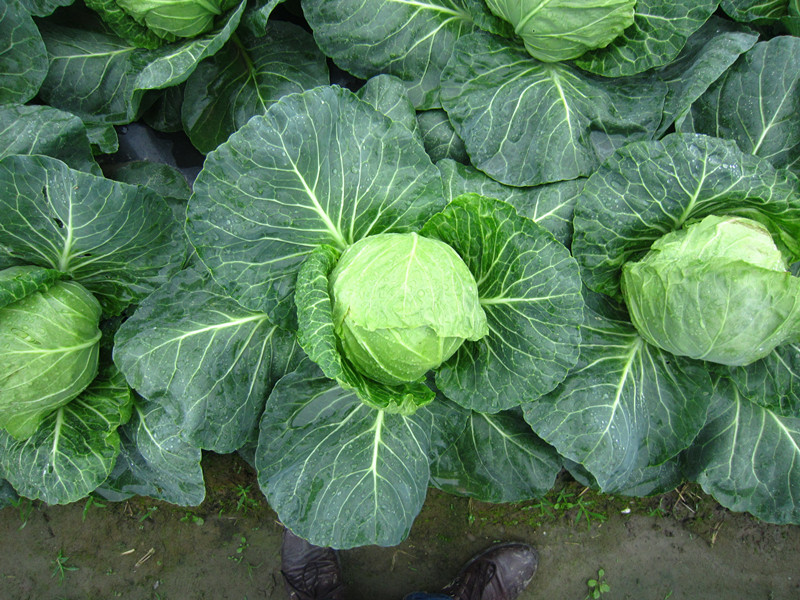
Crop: unknown
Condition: cabbage